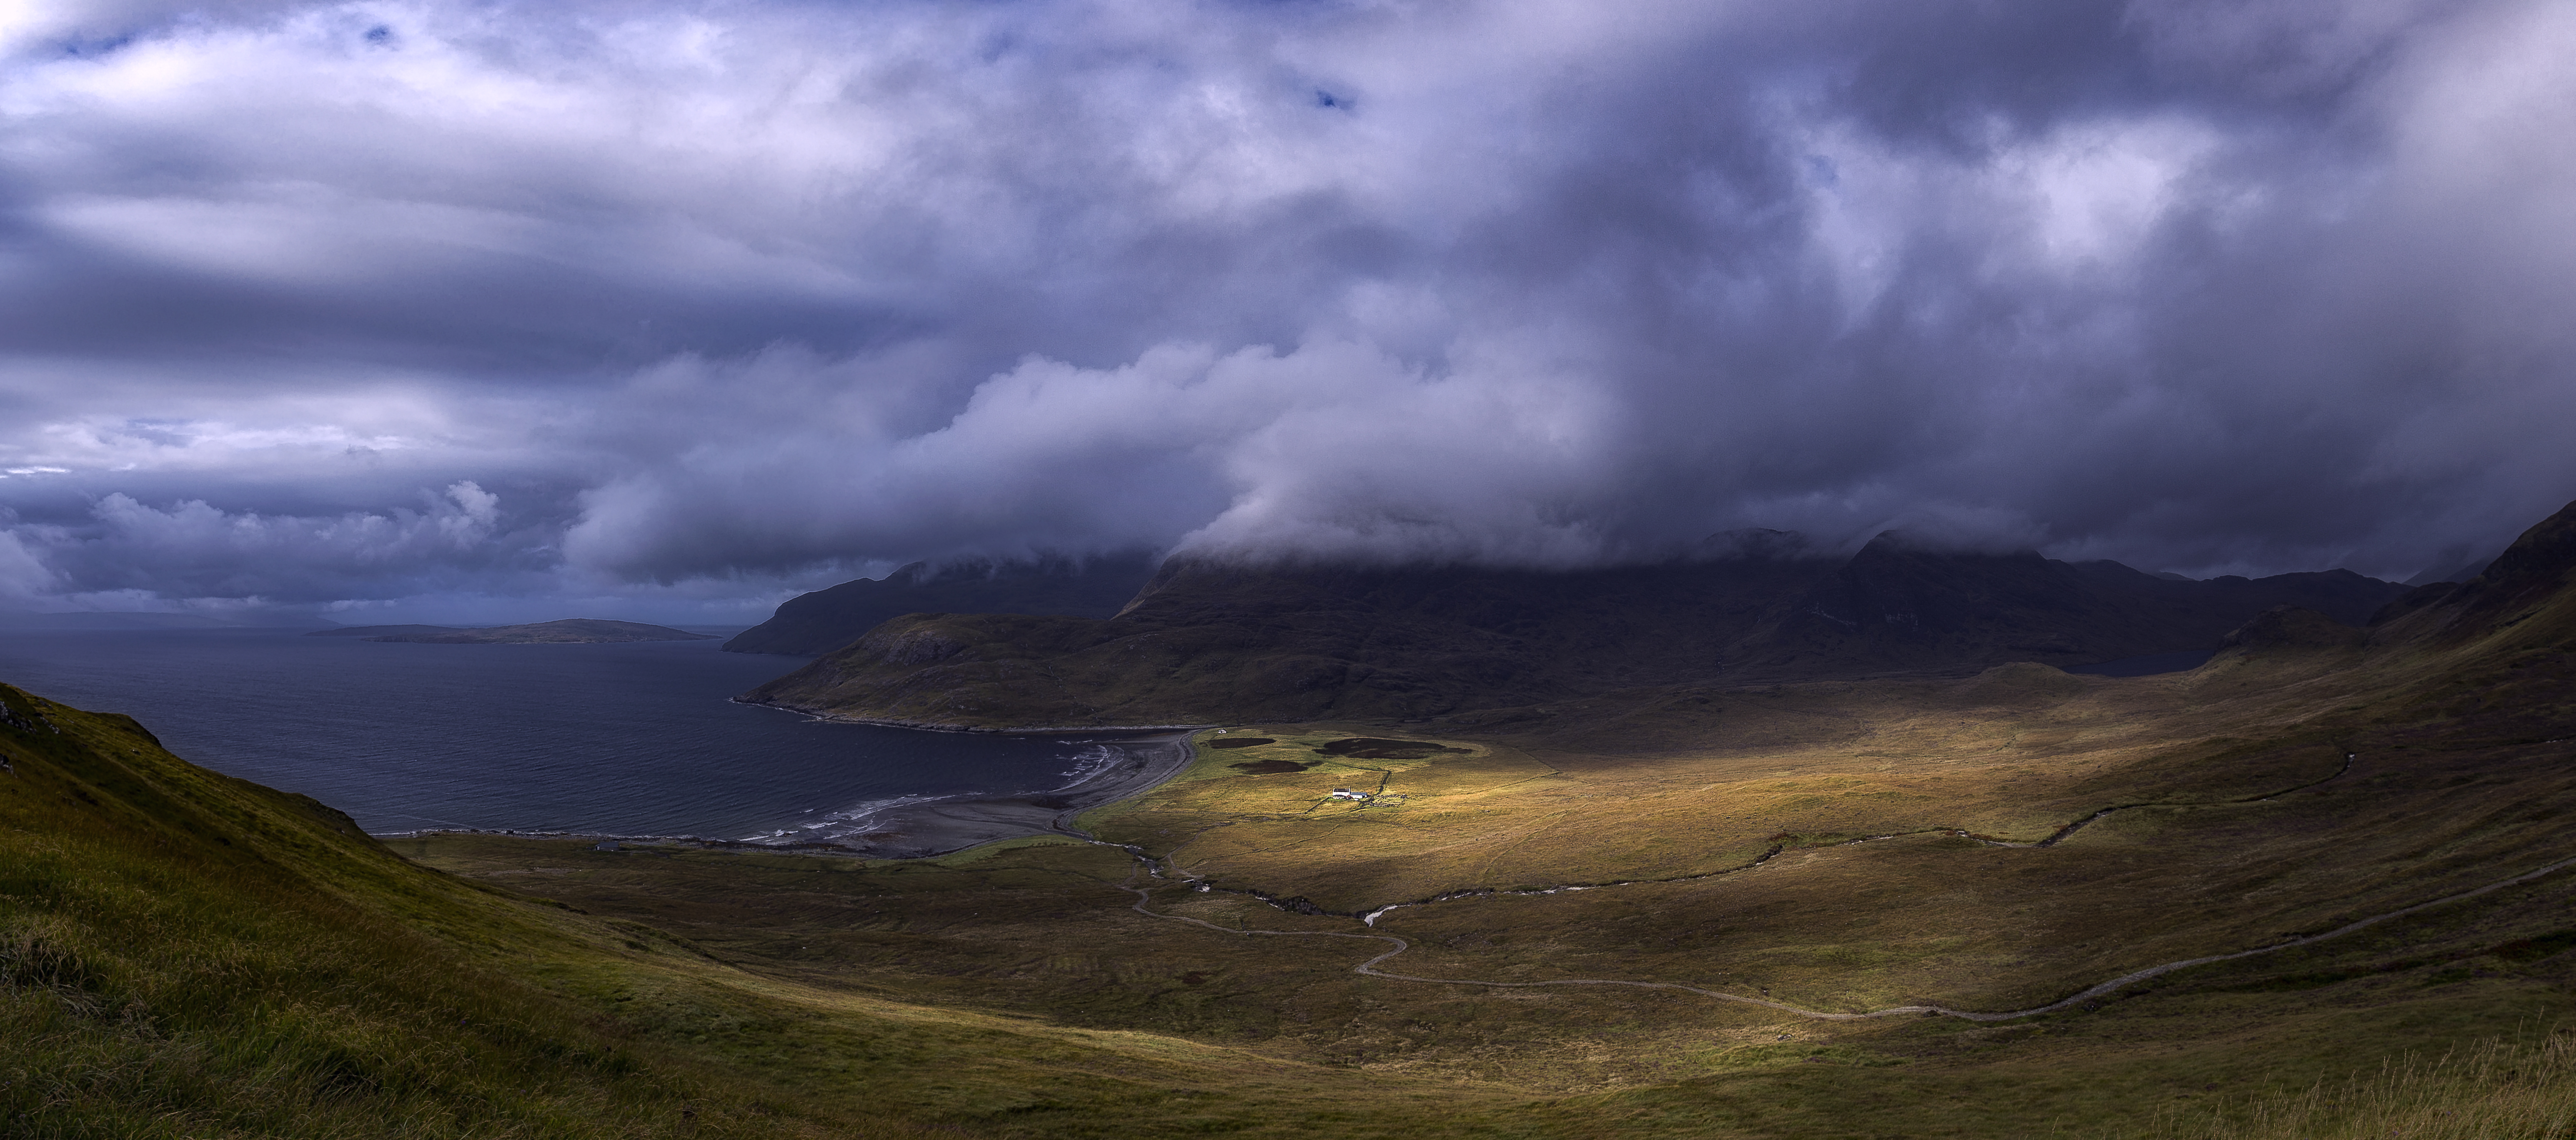
landscape, sea, coast, nature, rock, horizon, mountain, cloud, sky, mist, morning, hill, lake, dawn, mountain range, dusk, evening, reflection, weather, storm, highland, plateau, scotland, fell, loch, highlands, skye, westhighlands, ef1635mmf4lisusm, isleofskye, camasunary, meteorological phenomenon, sugarnastri, atmospheric phenomenon, mountainous landforms